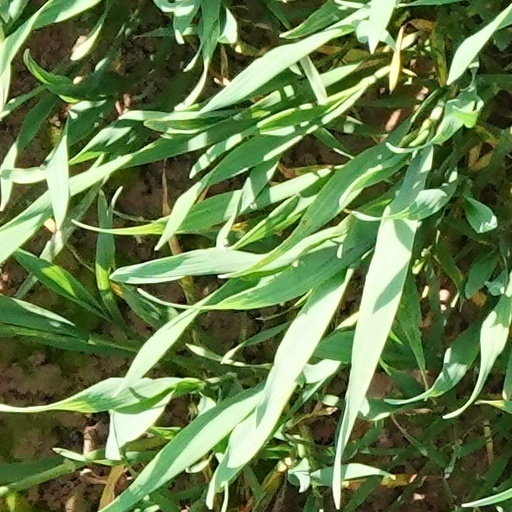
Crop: wheat